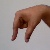
The image shows a hand gesture representing the letter 'Q' in Indian Sign Language.